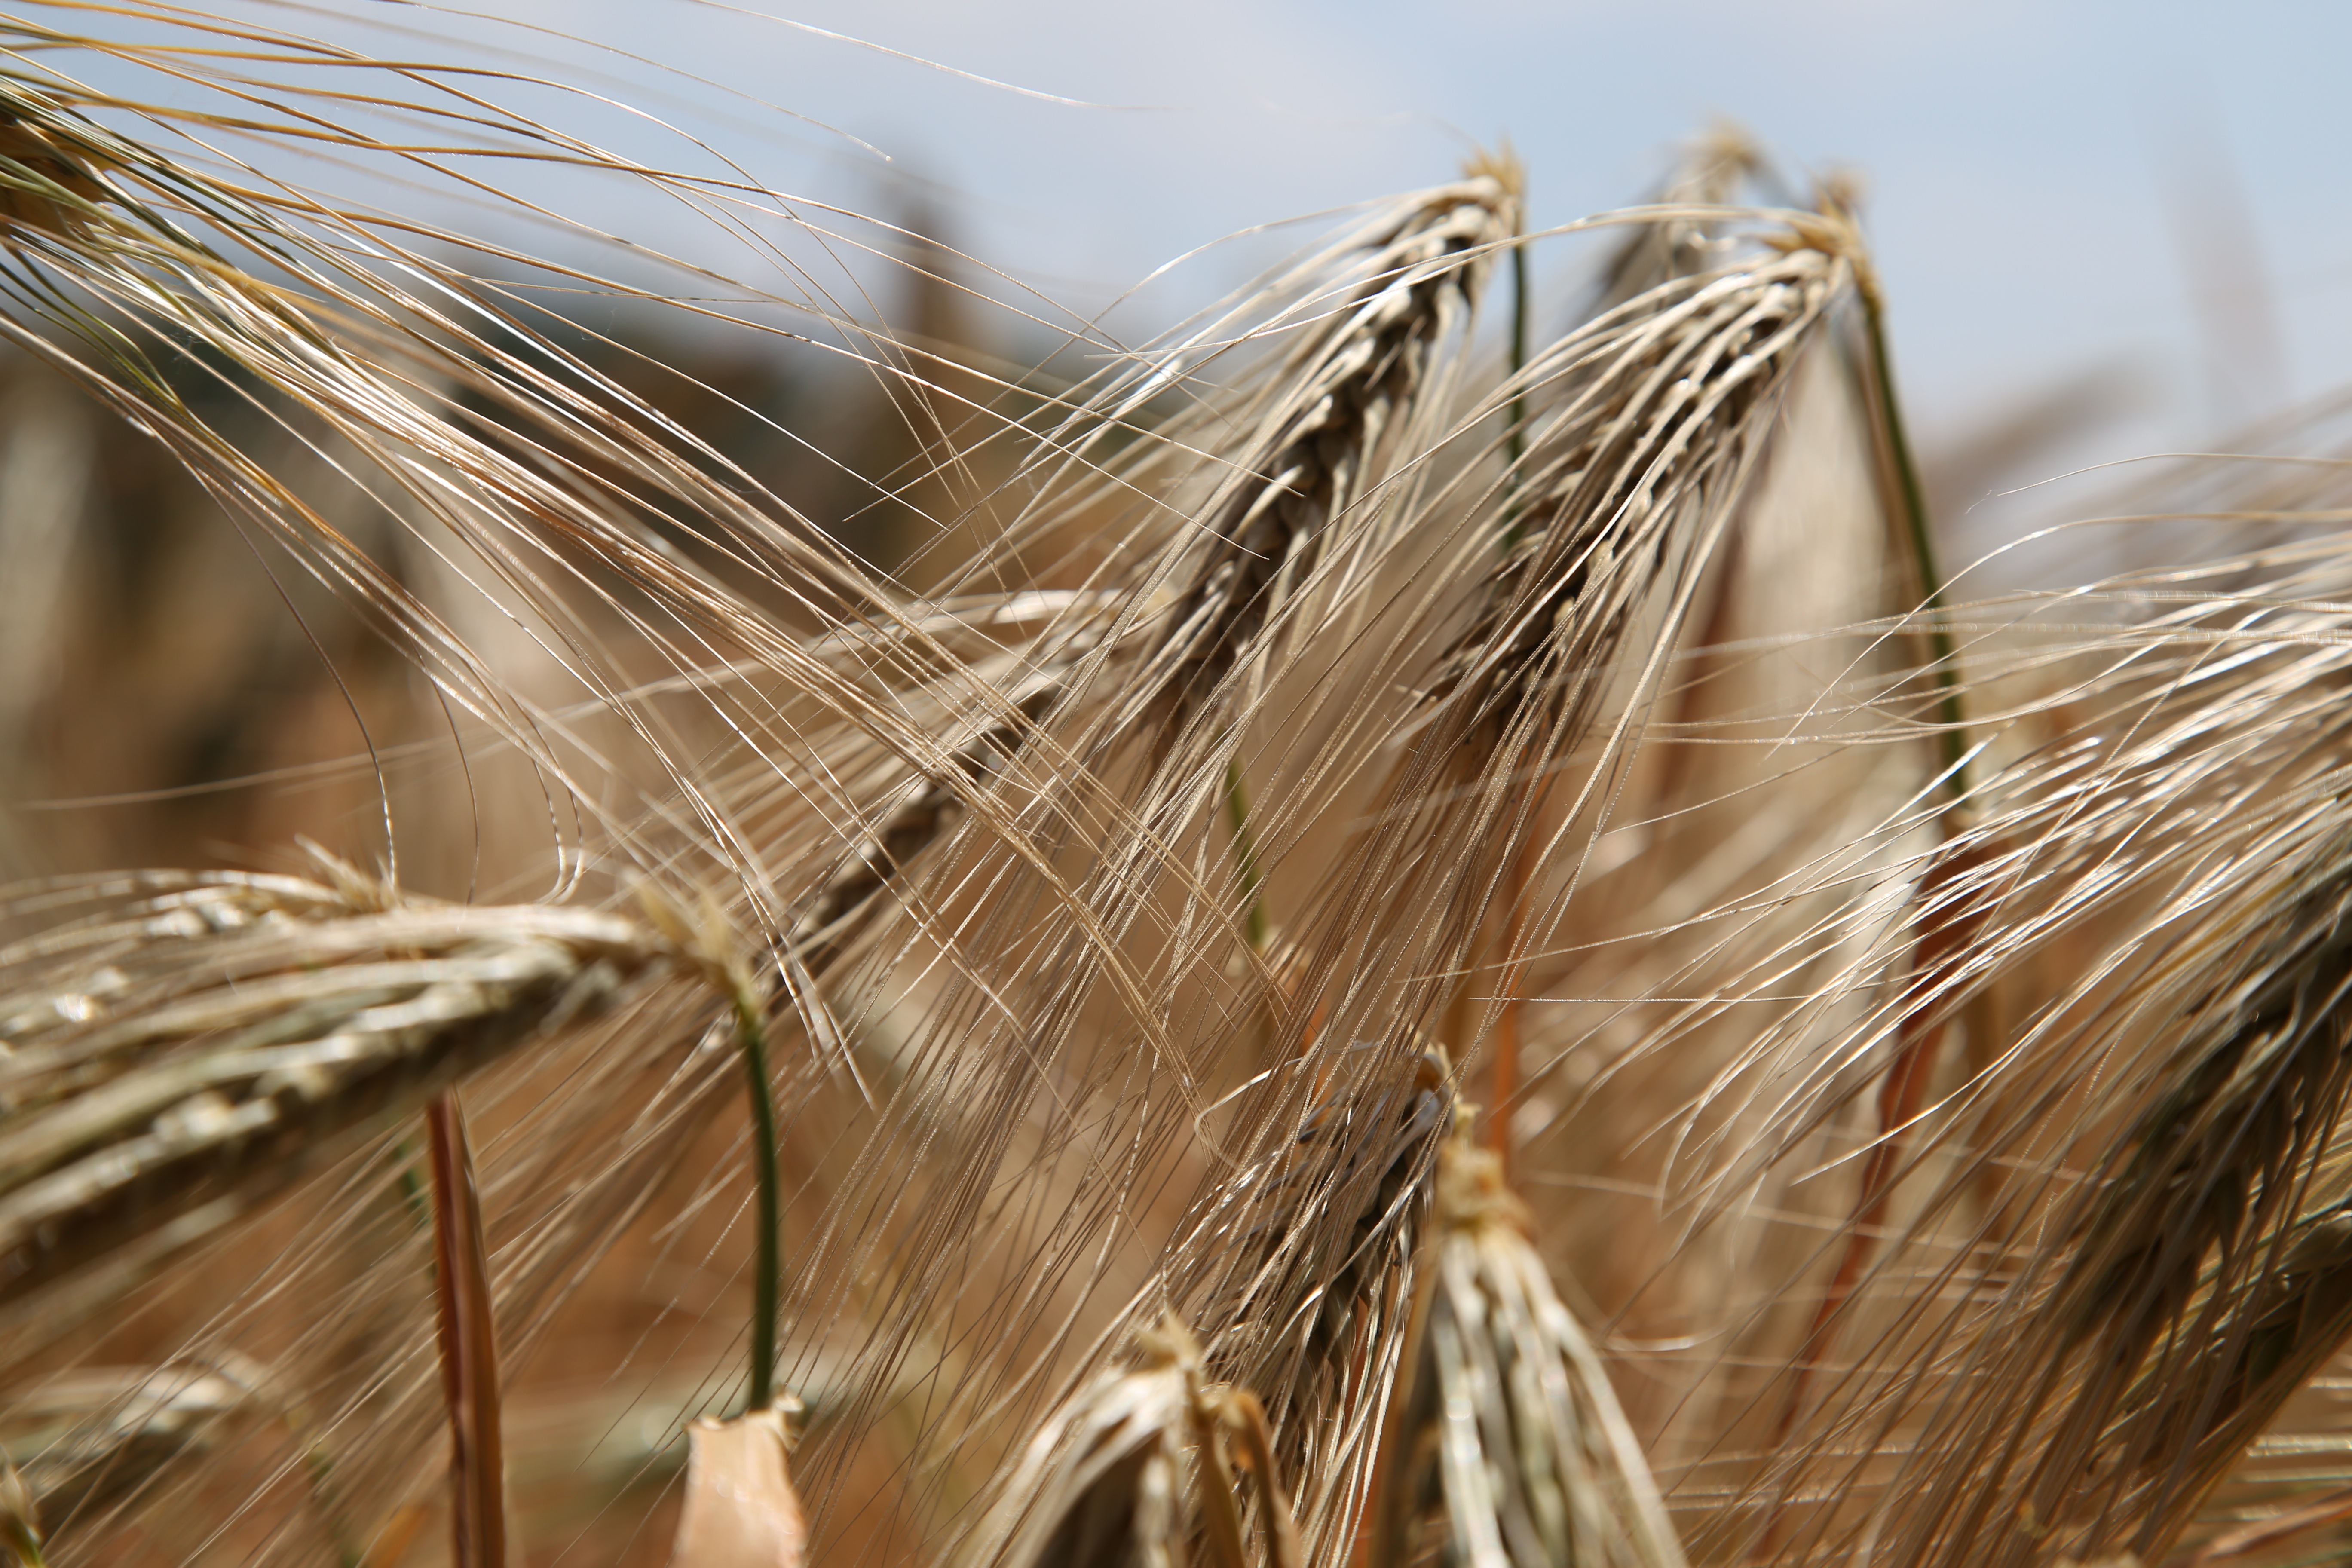
plant, field, barley, wheat, grain, food, crop, agriculture, close, bread, bakery, cereal, wheat field, close up, gold, nutrition, rye, cereals, baked goods, macro photography, flowering plant, gluten, field economics, commodity, rye field, emmer, wheat spike, hordeum, ears of corn ears, grass family, land plant, food grain, einkorn wheat